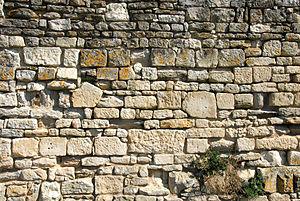
Appareil de maçonnerie, irrégulier, Abbaye de Maillezais, France.